Oakwell

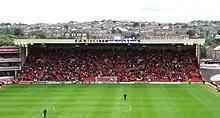
The Norman Rimmington Stand

Built in 1995, The Norman Rimmington Stand is the current name for what is traditionally known as the 'Pontefract Road End' or 'Ponty End'. Some fans continue to call it the 'ORA Stand', in reference to its original sponsors. It is also known as the Van Damme Stand. The stand was renamed in 2023, in honour of former Barnsley player, coach and club legend Norman Rimmington.